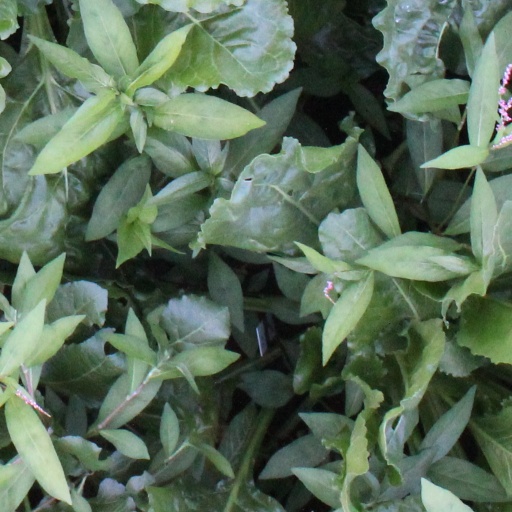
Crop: sugar beet